The Flash

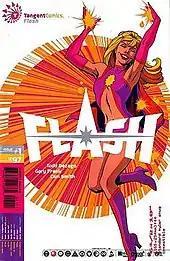
Lia Nelson, the Tangent reality's Flash

The young, female Flash of the Tangent Comics Universe is not a speedster, but instead "the first child born in space" and a being made up of and able to control light. As a side effect, she can move at the speed of light, which makes her faster than most of the other Post-Crisis Flashes, with only Wally West having survived a light-speed run without becoming trapped in the Speed Force. She recently reappeared in "Justice League of America" (vol. 2) #16, somehow summoned out of the paper "green lantern" of her universe—an artifact that survived the Crisis that erased the Tangent Universe from existence. Lia Nelson also appeared in "Countdown: Arena", battling two versions of the Flash from other Earths within the Multiverse. In the 52-Earth Multiverse, the Tangent Universe is designated Earth-9.